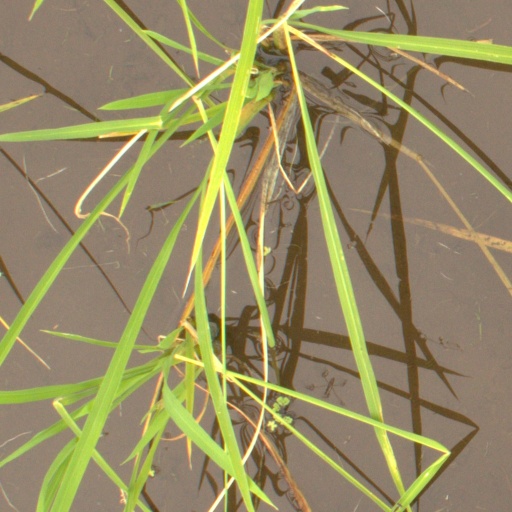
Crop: rice